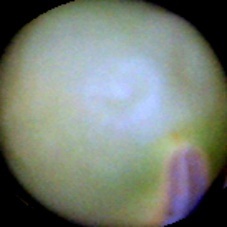
Label: Immature